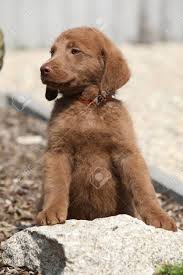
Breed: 215-n000075-Chesapeake_Bay_retriever